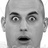
Emotion: surprise